Westminster Abbey

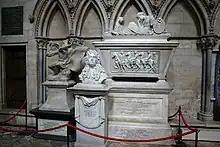
Three monuments of varying sizes and shapes, cordoned off by a red rope

An estimated 18 English, Scottish and British monarchs are buried in the abbey, including Edward the Confessor, Henry III, Edward I, Edward III, Richard II, Henry V, Edward V, Henry VII, Edward VI, Mary I, Mary Queen of Scots, Elizabeth I, James I, Charles II, Mary II, William III, Queen Anne, and George II. Elizabeth and Mary Queen of Scots were the last monarchs to be buried with full tomb effigies; monarchs buried after them are commemorated in the abbey with simple inscriptions. George II was the last monarch to be buried in the abbey, in 1760, and George III's brother, Henry Frederick, was the last member of the royal family to be buried in the abbey, in 1790. Most monarchs after George II have been buried in St George's Chapel, Windsor Castle, or at the Frogmore Royal Burial Ground, east of Windsor Castle.